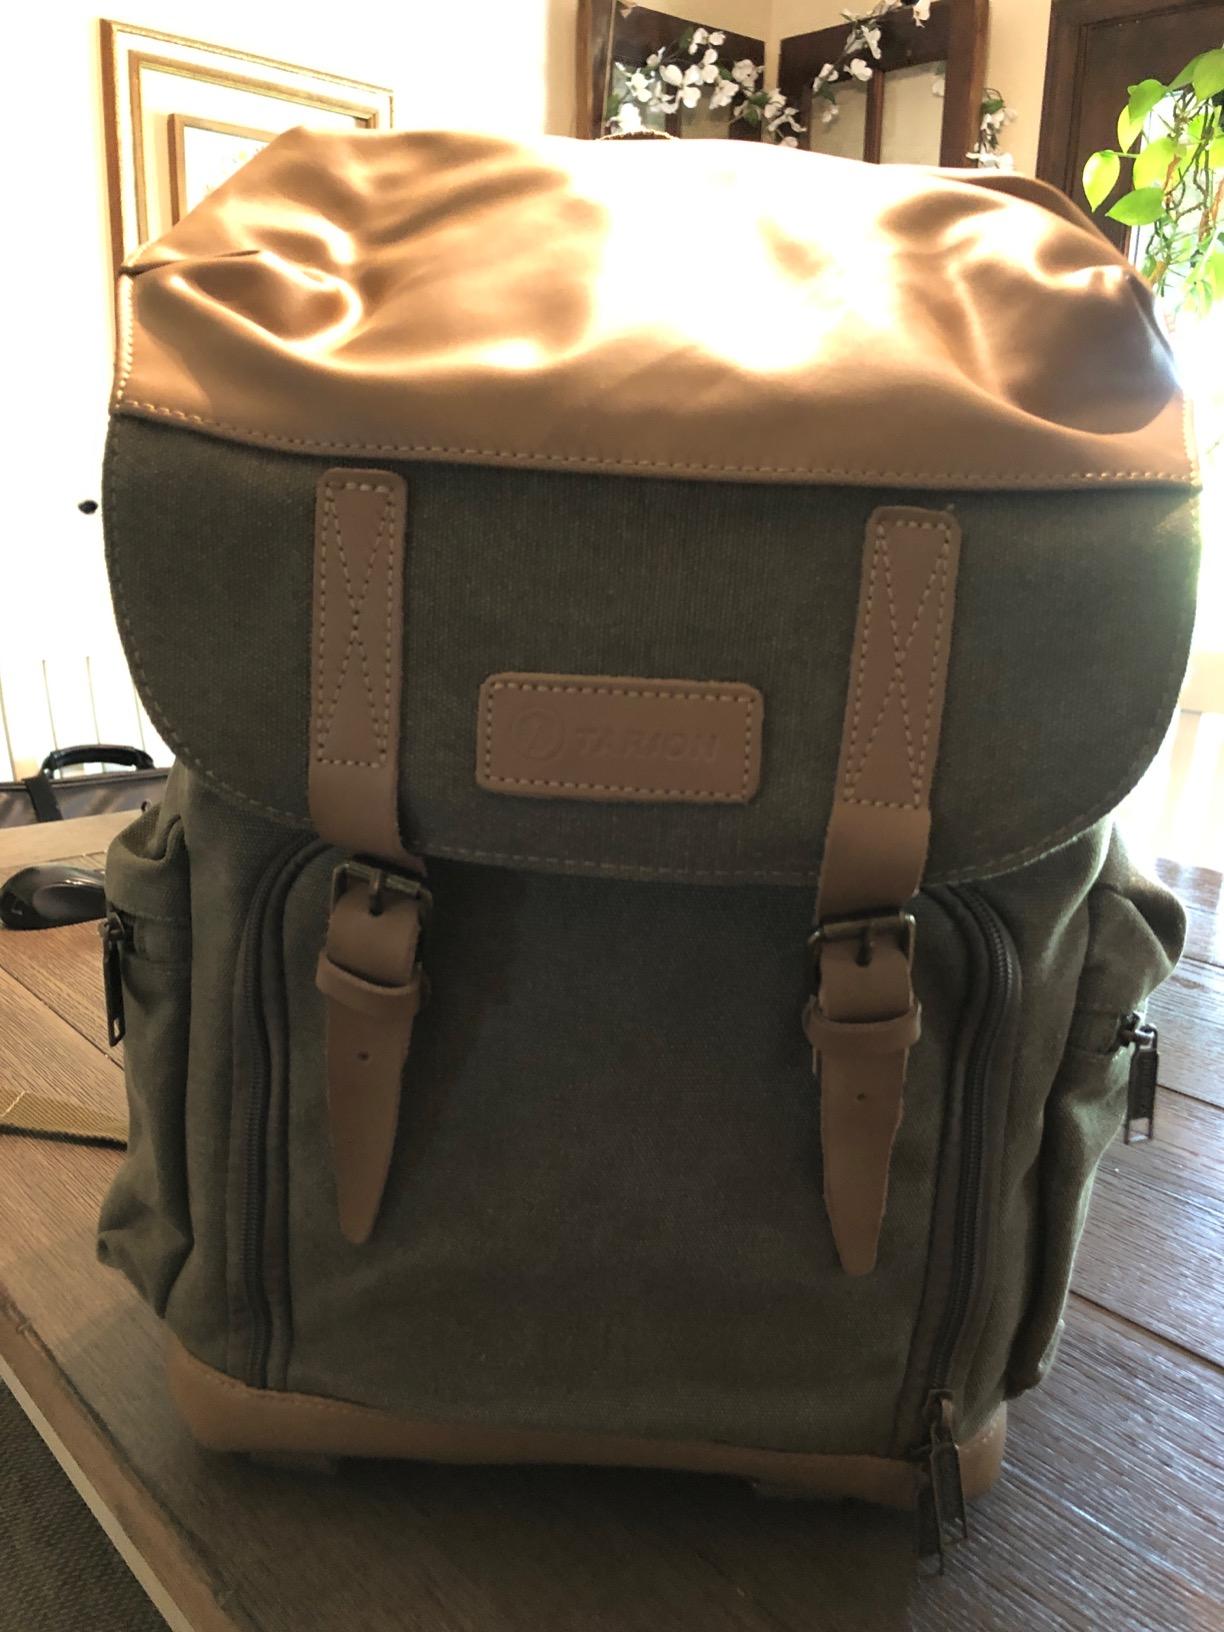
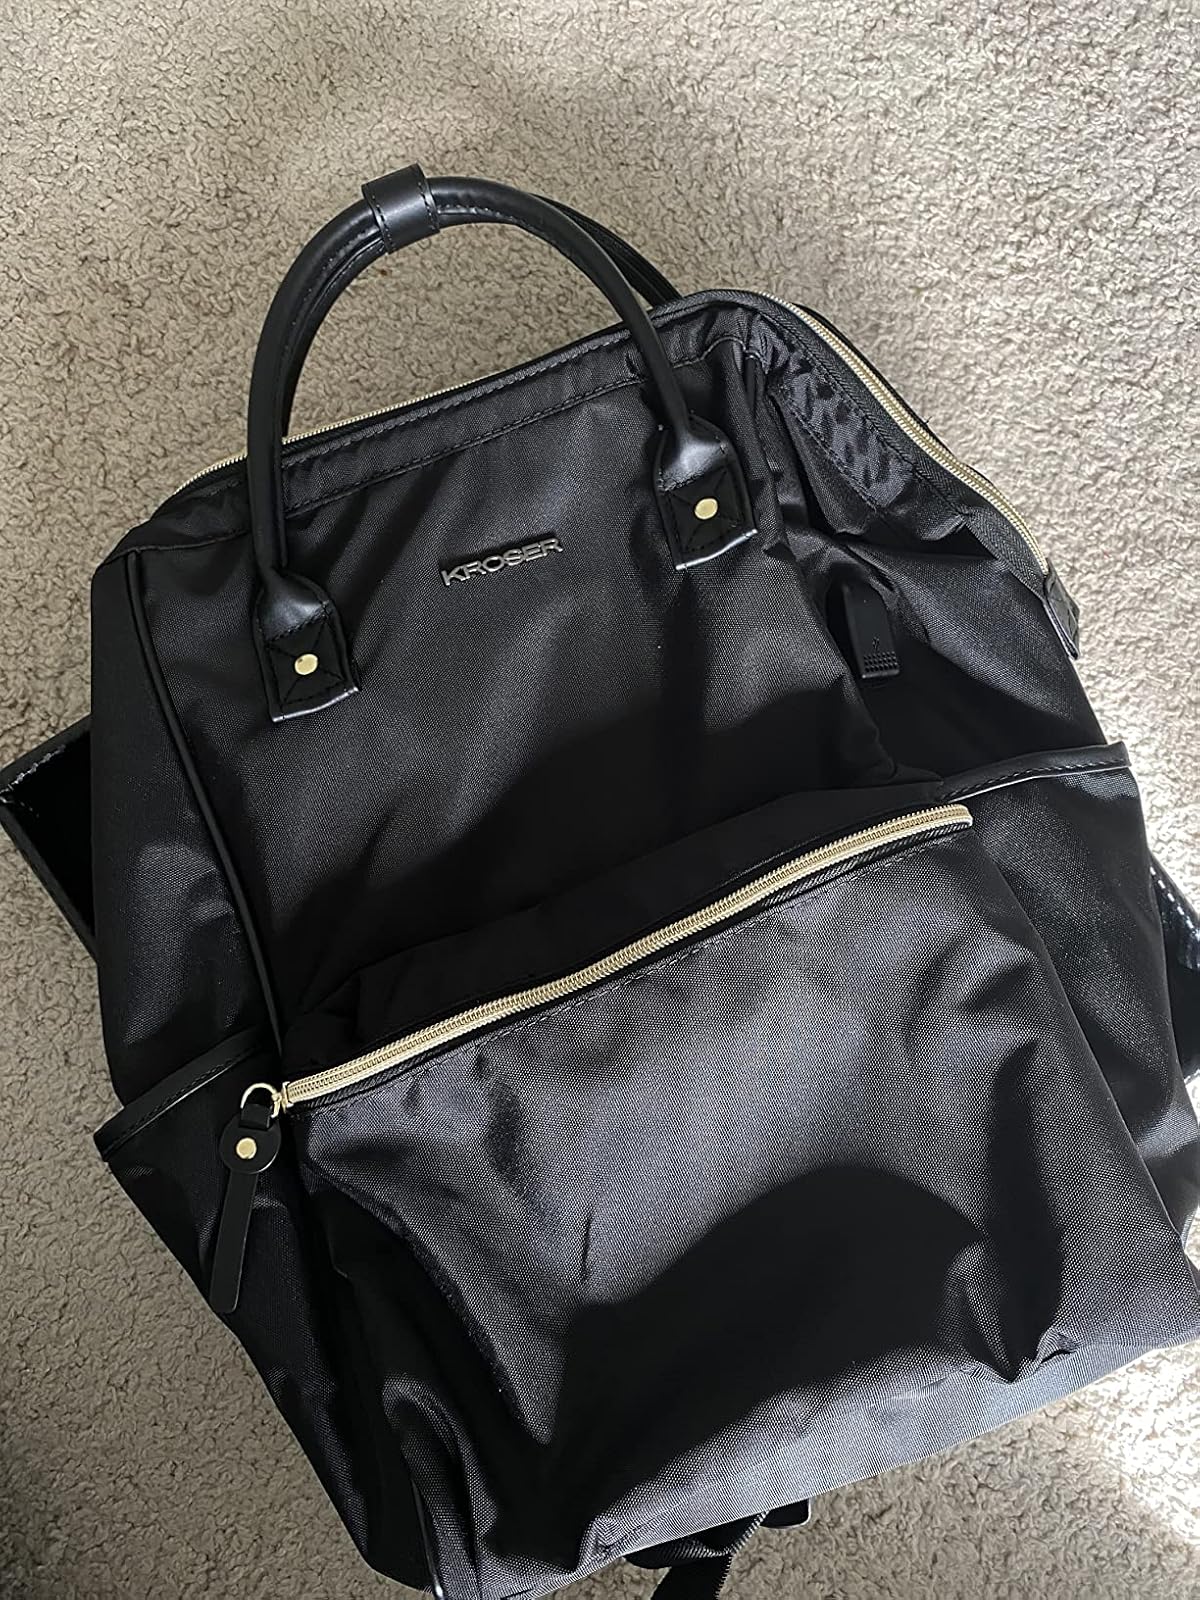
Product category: bag
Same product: no